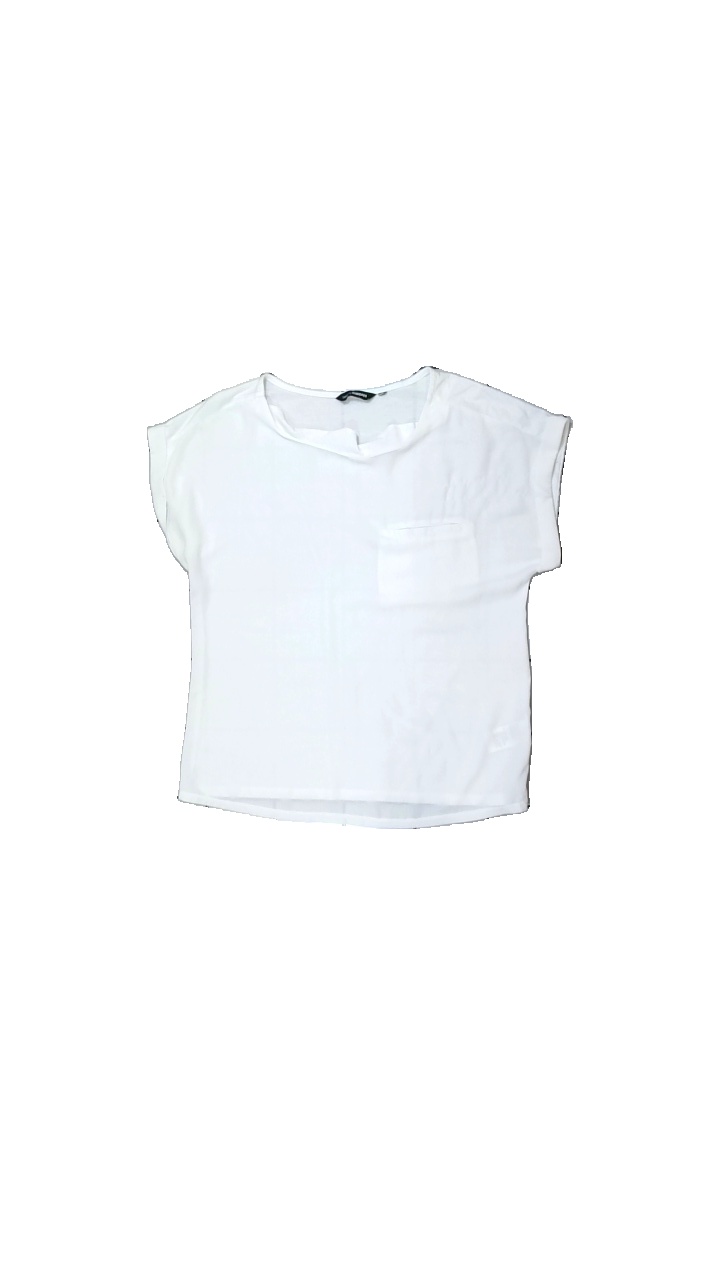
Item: T-shirt (Ladies)
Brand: Kappahl
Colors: White
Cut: Regular, C-collar
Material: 57% polyester, 43% cotton
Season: All
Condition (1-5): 3
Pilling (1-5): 3
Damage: Slight pilling around collar
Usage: Export
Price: <50